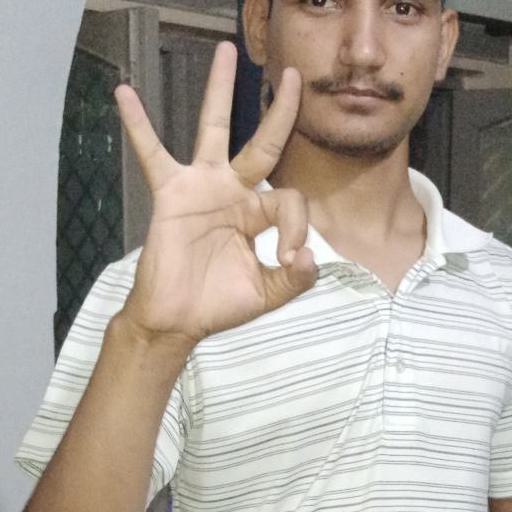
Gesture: ok